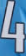
Number: 4